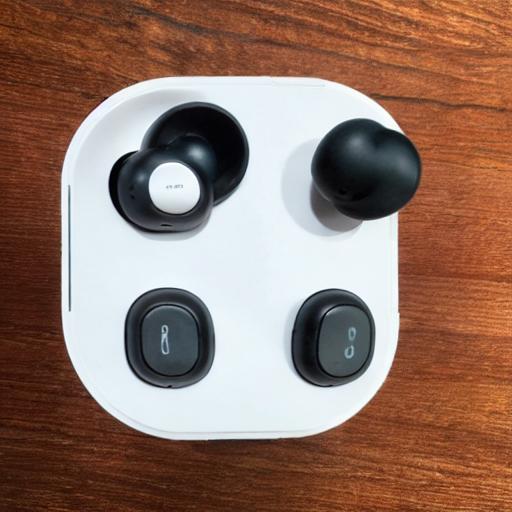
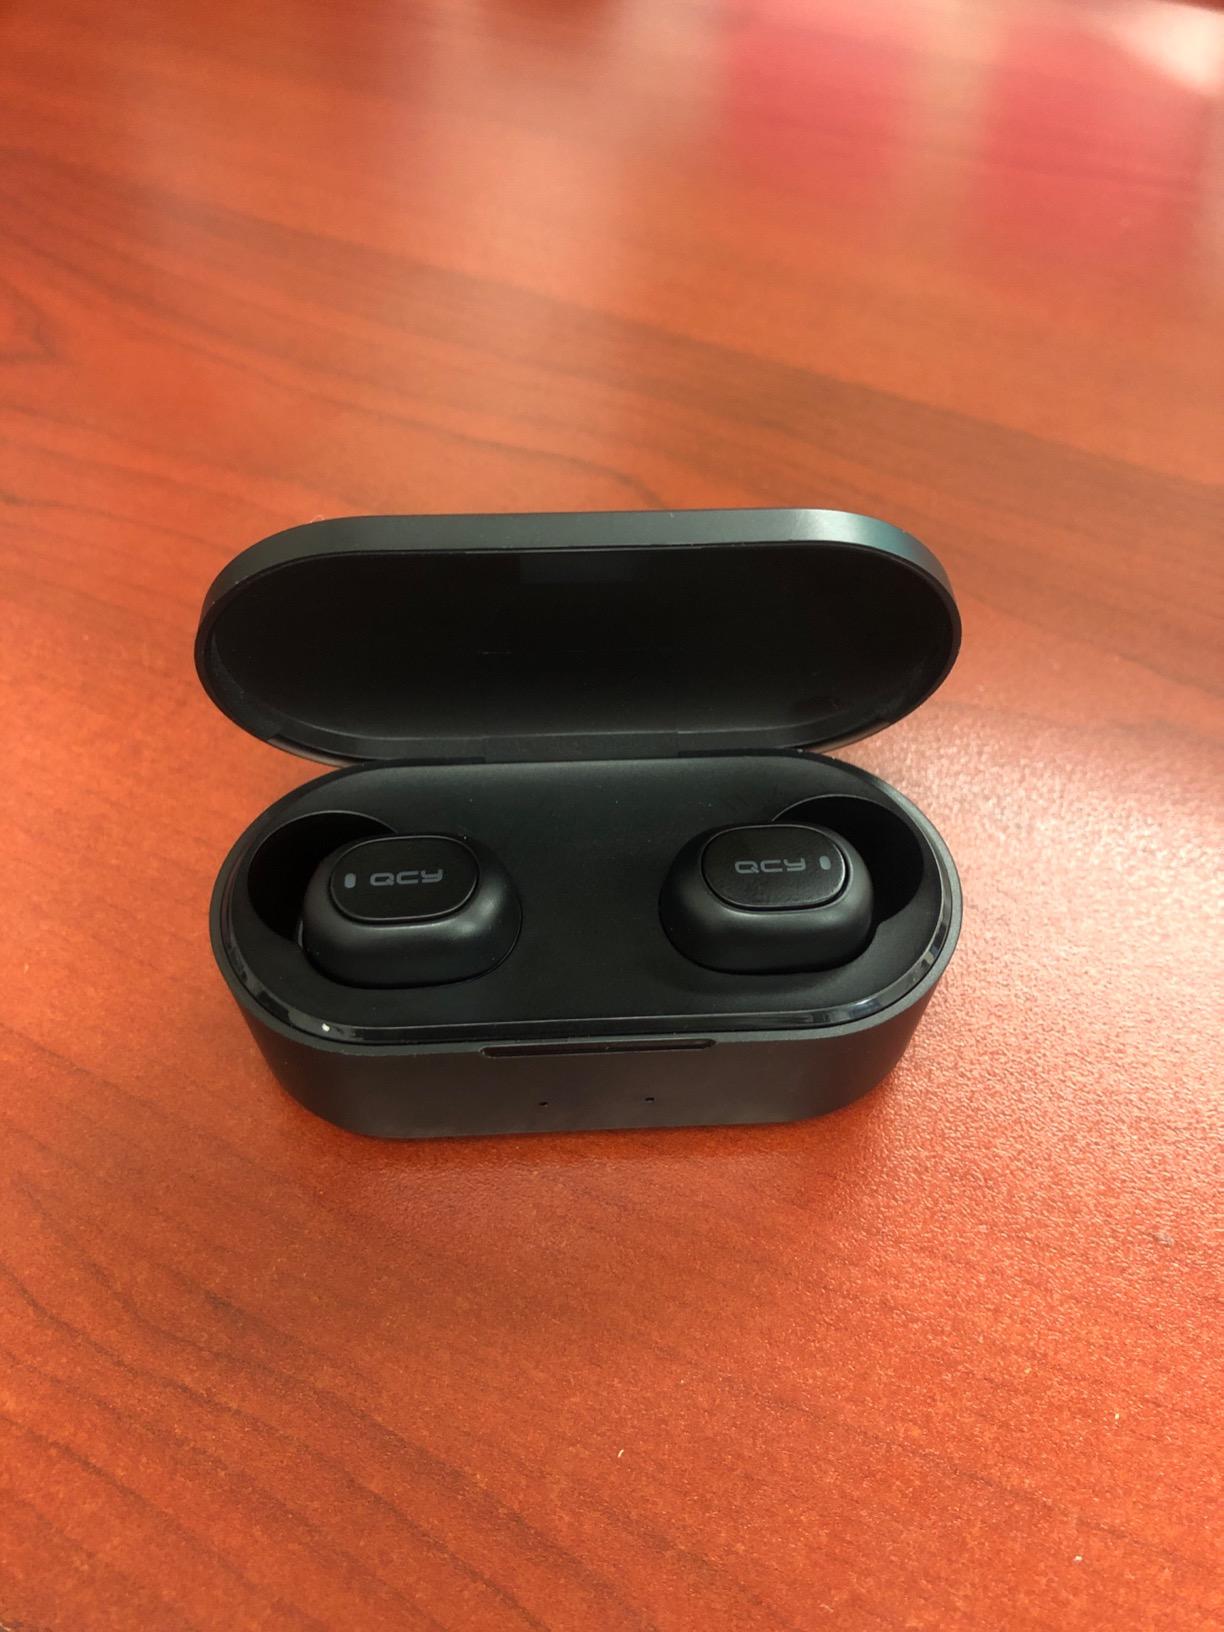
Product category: earbuds
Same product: no